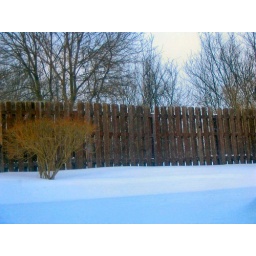
I took this sitting in my computer chair, looking out the window.